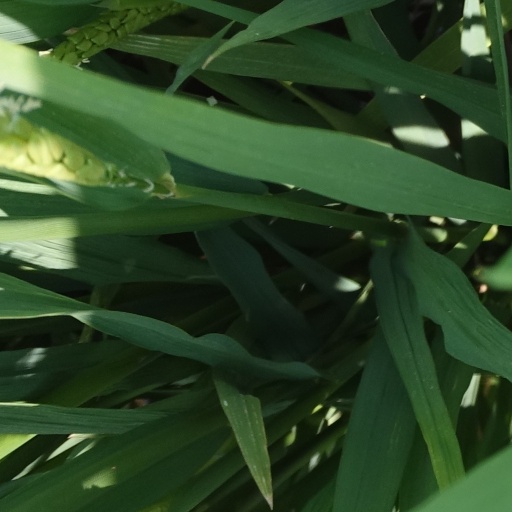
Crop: rice